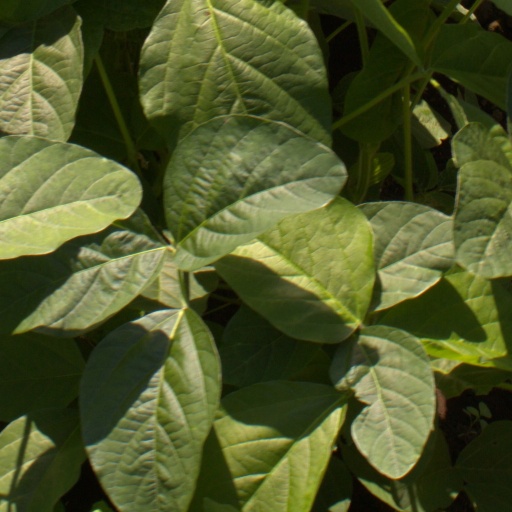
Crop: soybean